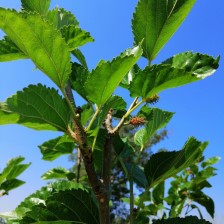
Variety: Buriram60